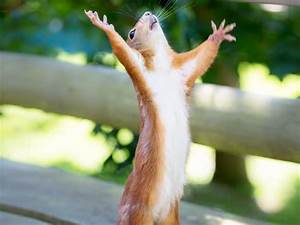
Label: scoiattolo